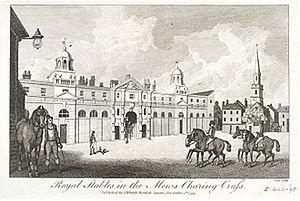
Les Royal Mews sont les écuries de la famille royale britannique. À Londres, deux sites peuvent prétendre à la dénomination de Royal Mews : anciennement les bâtiments situés à Charing Cross, et depuis les années 1820, au palais de Buckingham. Le site est ouvert au public tout au long de l'année.